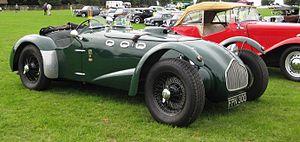
Allard est une marque d'automobile anglaise fondée en 1936 par Sydney Allard dans le but de construire des voitures de sport.
L'Allard J2 est un roadster fabriqué par la firme anglaise Allard entre 1949 et 1951 à 90 exemplaires.